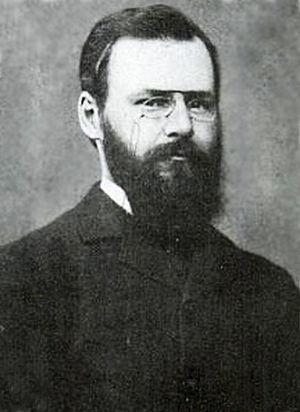
Armand Peltzer (°1849)
Armand Peltzer, né le 8 mai 1849 à Verviers et mort à Louvain, le 10 octobre 1885 est un criminel belge qui défraya la chronique dans le cadre de l'Affaire Peltzer en 1882 pour avoir fait assassiner par son frère, Léon Peltzer, l'avocat anversois, Guillaume Bernays, en raison de la passion qu'il vouait à Julie Pecher, l'épouse de l'avocat Bernays.
L'Affaire Peltzer ou le Drame de la rue de la Loi est une affaire criminelle belge qui défraya la chronique en 1882. Protagonistes d'un drame rocambolesque alliant crime passionnel et amour fraternel, les frères Peltzer, Léon et Armand, comparurent, le 27 novembre 1882, pour le meurtre de l'avocat Guillaume Bernays perpétré le 7 janvier 1882 au 159, rue de la loi à Bruxelles. Ils furent tous deux condamnés à mort.